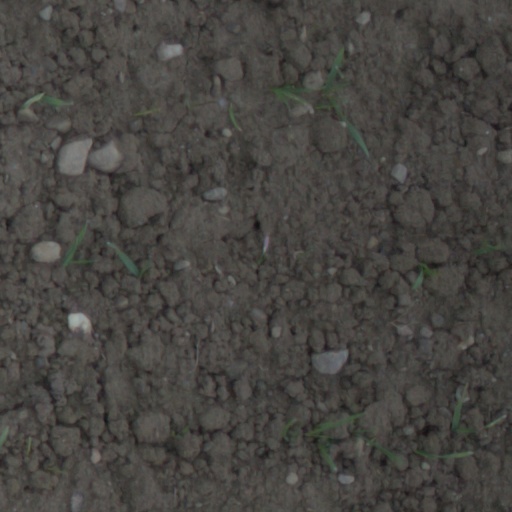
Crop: wheat